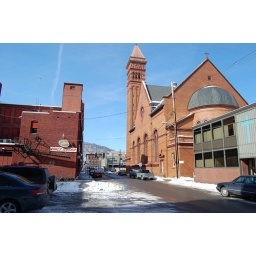
I think it's pretty rare when the sky is blue in the winter.